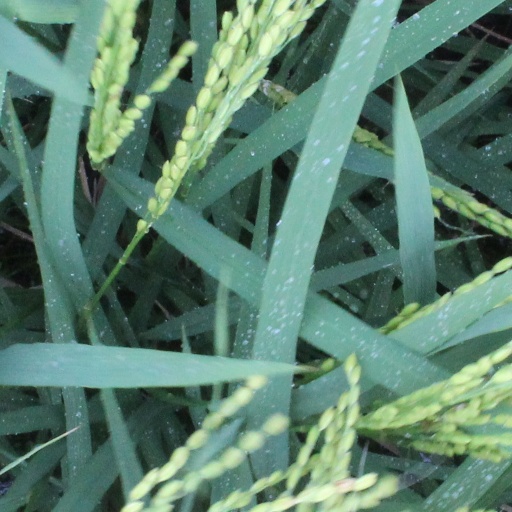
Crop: rice